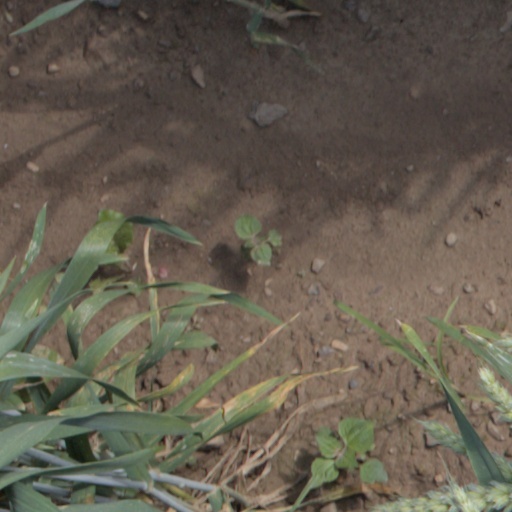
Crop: wheat